Buhari Bala

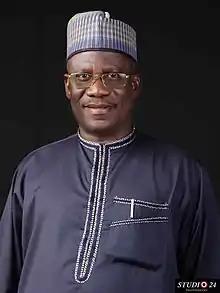

Buhari Bala (born 2 July 1958) is a Nigerian Chartered accountant and politician who served as Nigeria's Minister of State for Foreign Affairs from 1997 until the transition to civil rule in 1999. Bala is a recipient of the Nigerian National Honour- Order of the Federal Republic (OFR) conferred by former President Goodluck Jonathan, and the second highest national honours award of Libya- Medal Of Bravery, in recognition of his numerous contributions in the field of International Politics and Relations and for the promotion of Nigeria – Libya bilateral relations. Prior to working for the Nigerian Government, he served as Director, Finance and Supply at the Ministry of Health in Sokoto State, Nigeria.